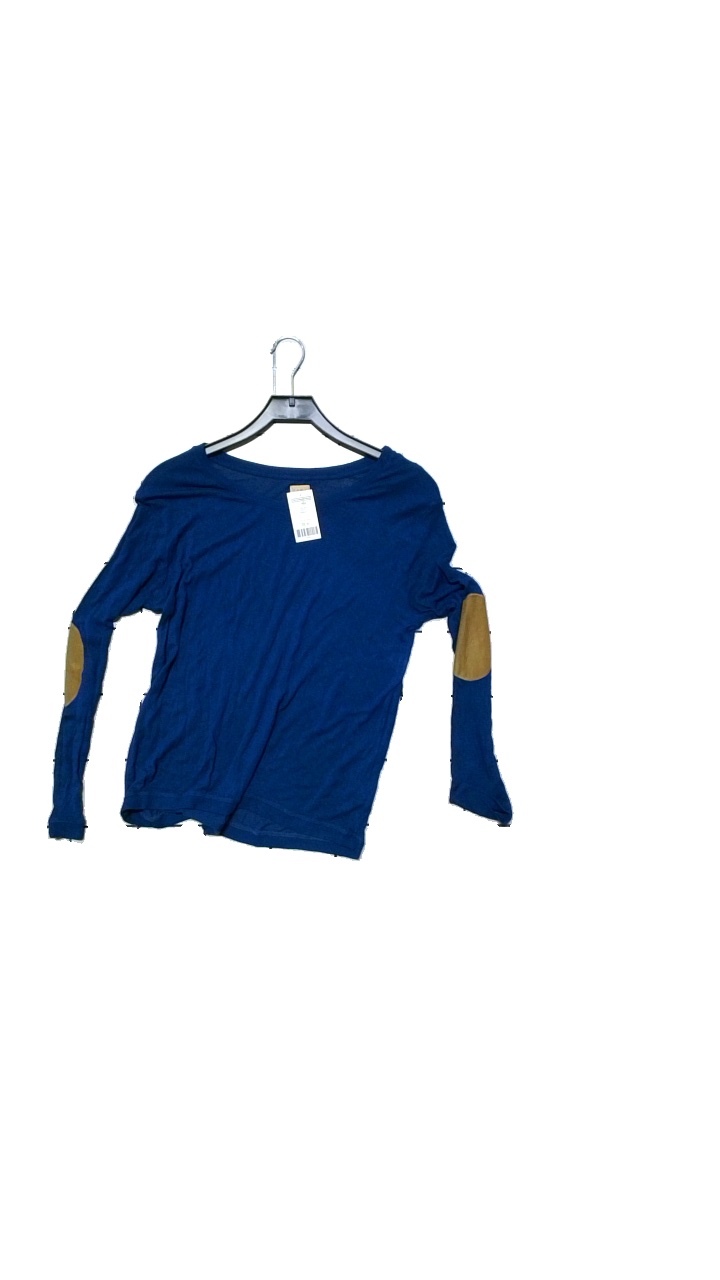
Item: Top (Ladies)
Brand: Zara
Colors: Blue
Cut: Regular
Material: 95% Viskose 5% Elastane
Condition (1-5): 3
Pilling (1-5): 3
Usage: Reuse
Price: <50